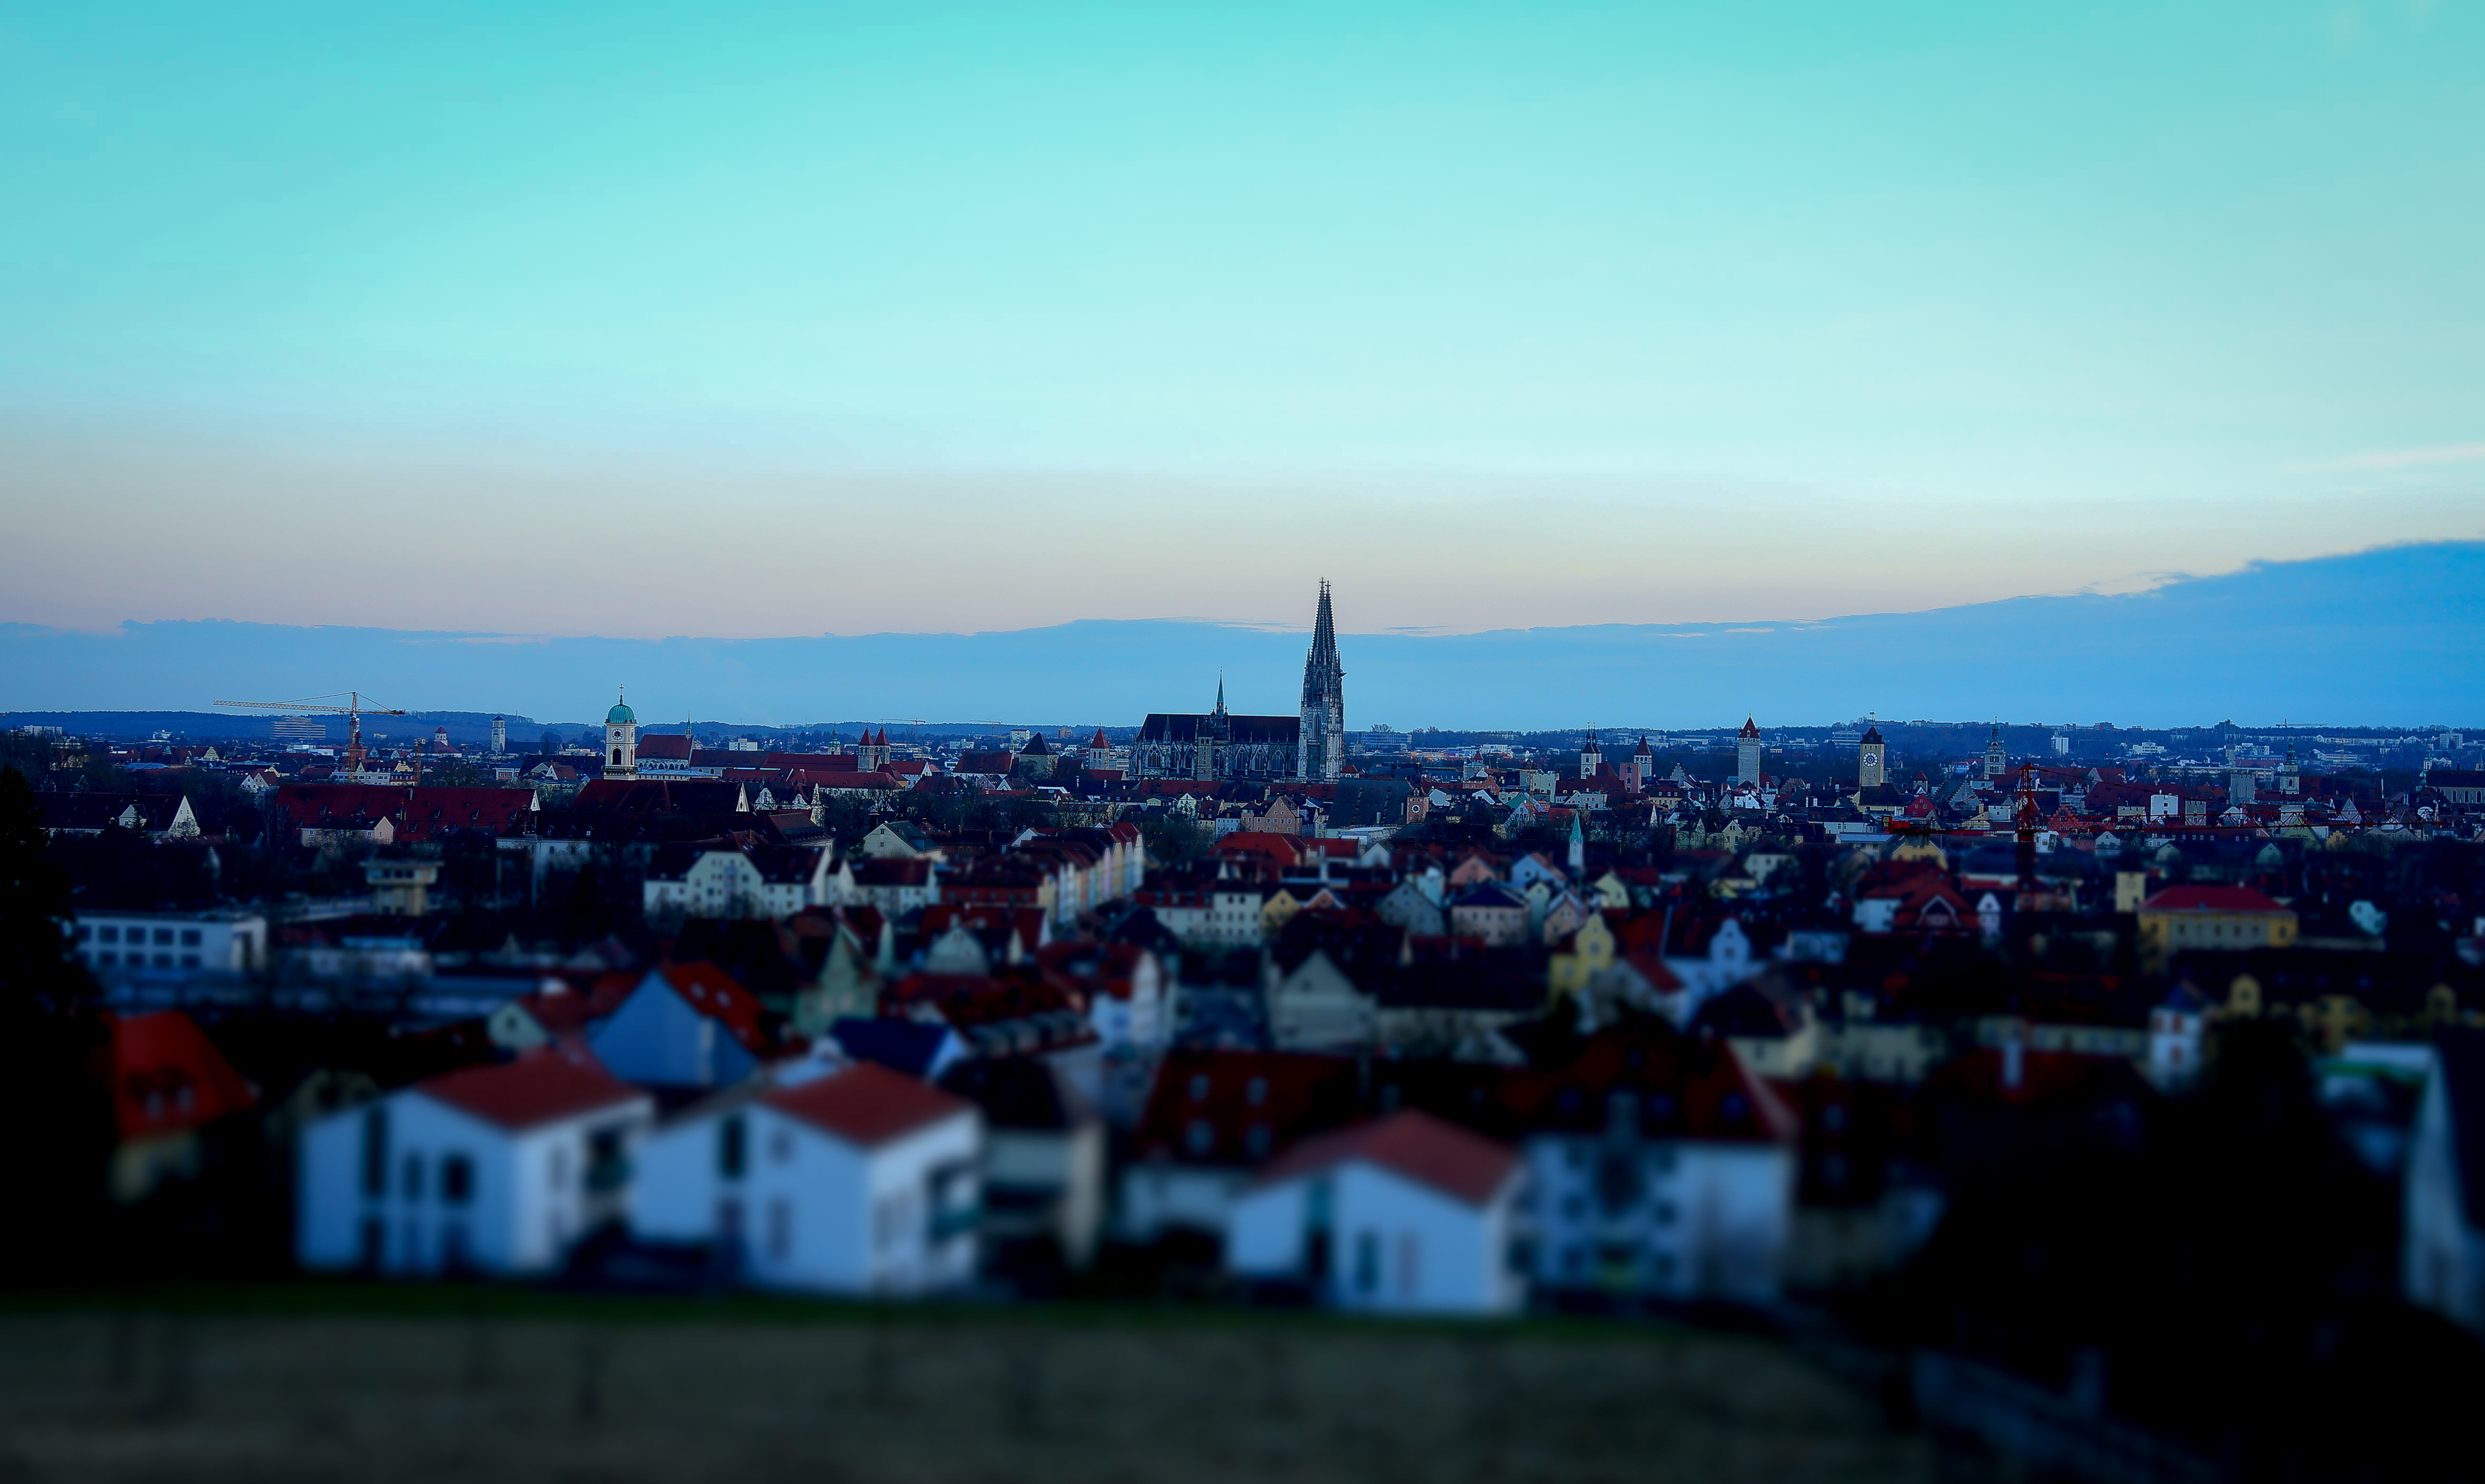
landscape, horizon, skyline, city, urban, cityscape, panorama, dusk, evening, church, historic, world, colour, stadt, germany, deutschland, bayern, bavaria, heritage, unesco, kulturerbe, denkmalpflege, regensburg, welterbe, kultur, ratisbonne, atmosphere of earth